Aymoré Moreira

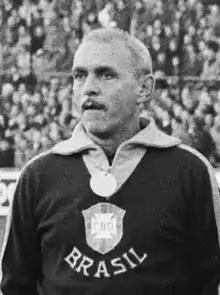
Aymoré Moreira, May 1963

Aymoré Moreira (24 April 1912 – 26 July 1998) was a Brazilian football player and coach, who played as a goalkeeper. He was a brother of Zezé Moreira and Ayrton Moreira, both of whom were also successful coaches in Brazilian football.